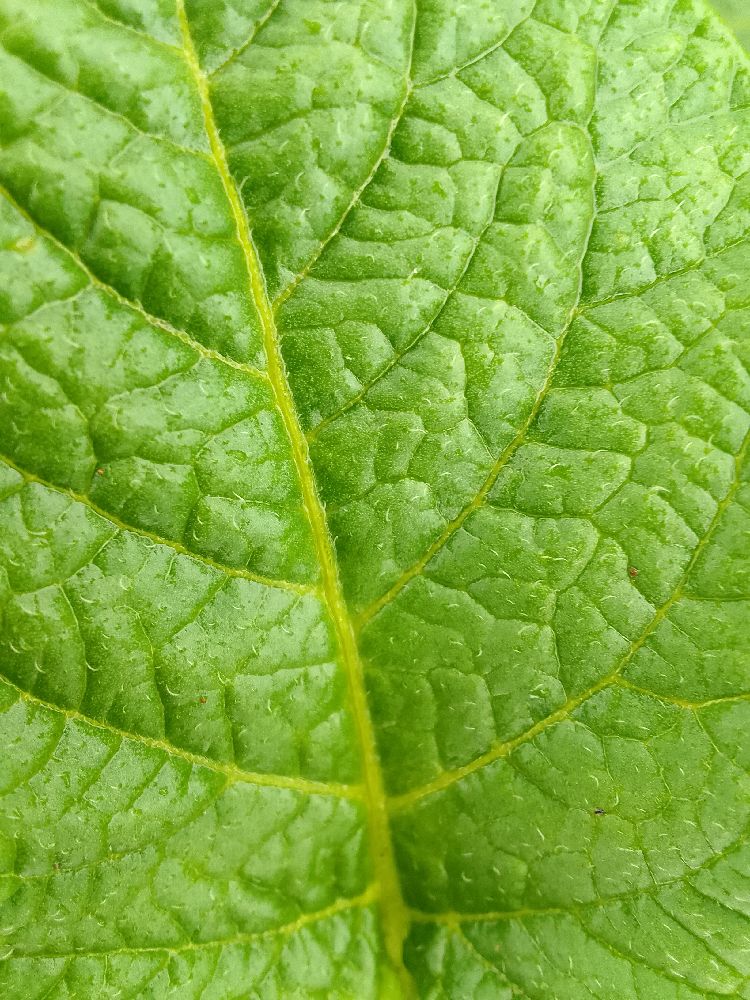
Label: Healthy